Jewel House

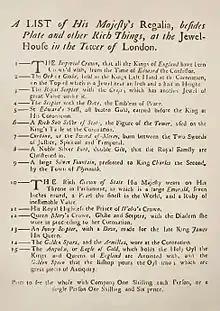
A copy of the first Crown Jewels 'guidebook',

The first keeper (however styled) after the restoration of the monarchy in 1660, Sir Gilbert Talbot, was the last to exercise day-to-day control over the Jewel House. At that time, he was styled as Master and Treasurer of the Jewels and Plate. Spare plate was kept at the Palace of Whitehall, and later, probably, at St James's Palace. Very large quantities of spare plate were melted down and sold in 1680, and thereafter the Jewel House held comparatively little besides the items held at the Tower of London, though much of it was out on loan.